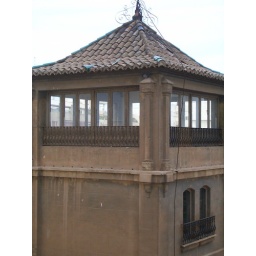
a pidgeon sitting under the roof, this is the tower i can see from my bedroom